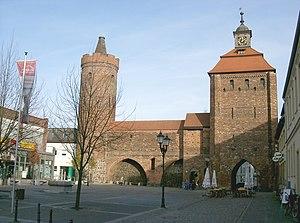
Bernau bei Berlin est une commune de l'arrondissement de Barnim, dans le Land de Brandebourg, en Allemagne. Sa population s'élevait à environ 40 030 habitants en 2019.